Healthcare in Finland

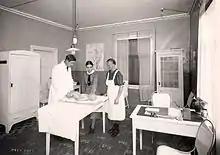
A child welfare clinic in 1938

Finland's journey to a welfare state has been long, from a very modest start. The history of modern medicine in Finland can be considered to have begun at 1640 when the first university of Finland, The Royal Academy of Turku, was established. At the time Finland was a part of the Swedish Empire. As the field of medicine did not enjoy very high status in society at the time, the importance of trained medical faculty remained low for a long time. Until 1750, the professor of medicine was the only trained medical doctor in Finland.